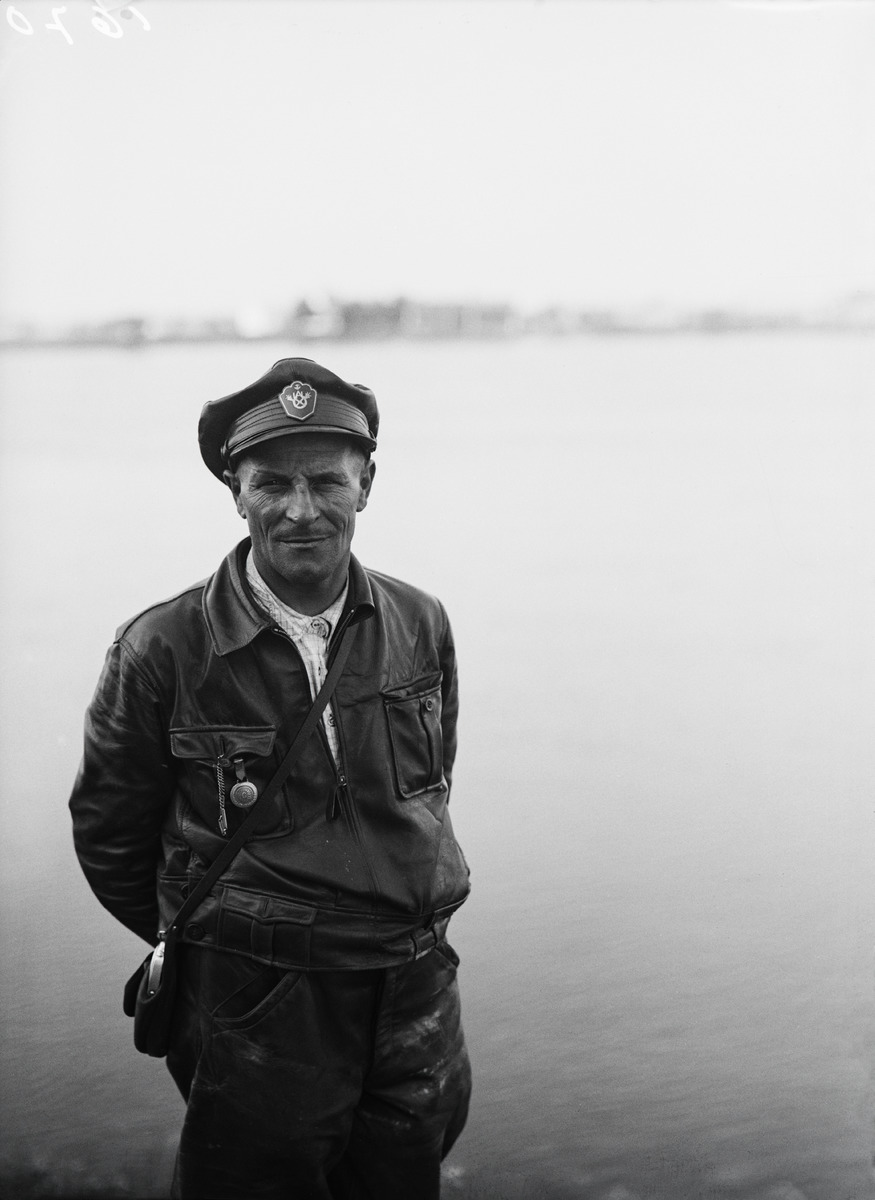
Liikennöitsijä Heikki Valppu Utajärvellä
Bus operator Heikki Valppu in Utajärvi
sisällön kuvaus: Oulun ja Puolangan väliä ajava liikennöitsijä Heikki Valppu Utajärvellä 15.6.1933. content description: Bus operator Heikki Valppu in Utajärvi on June 15, 1933.
Vuosi: 1933
Paikka: Suomi, Utajärvi, Suomi, Utajärvi
Aiheet: puolikuva; liikennöitsijät; hatut; road traffic